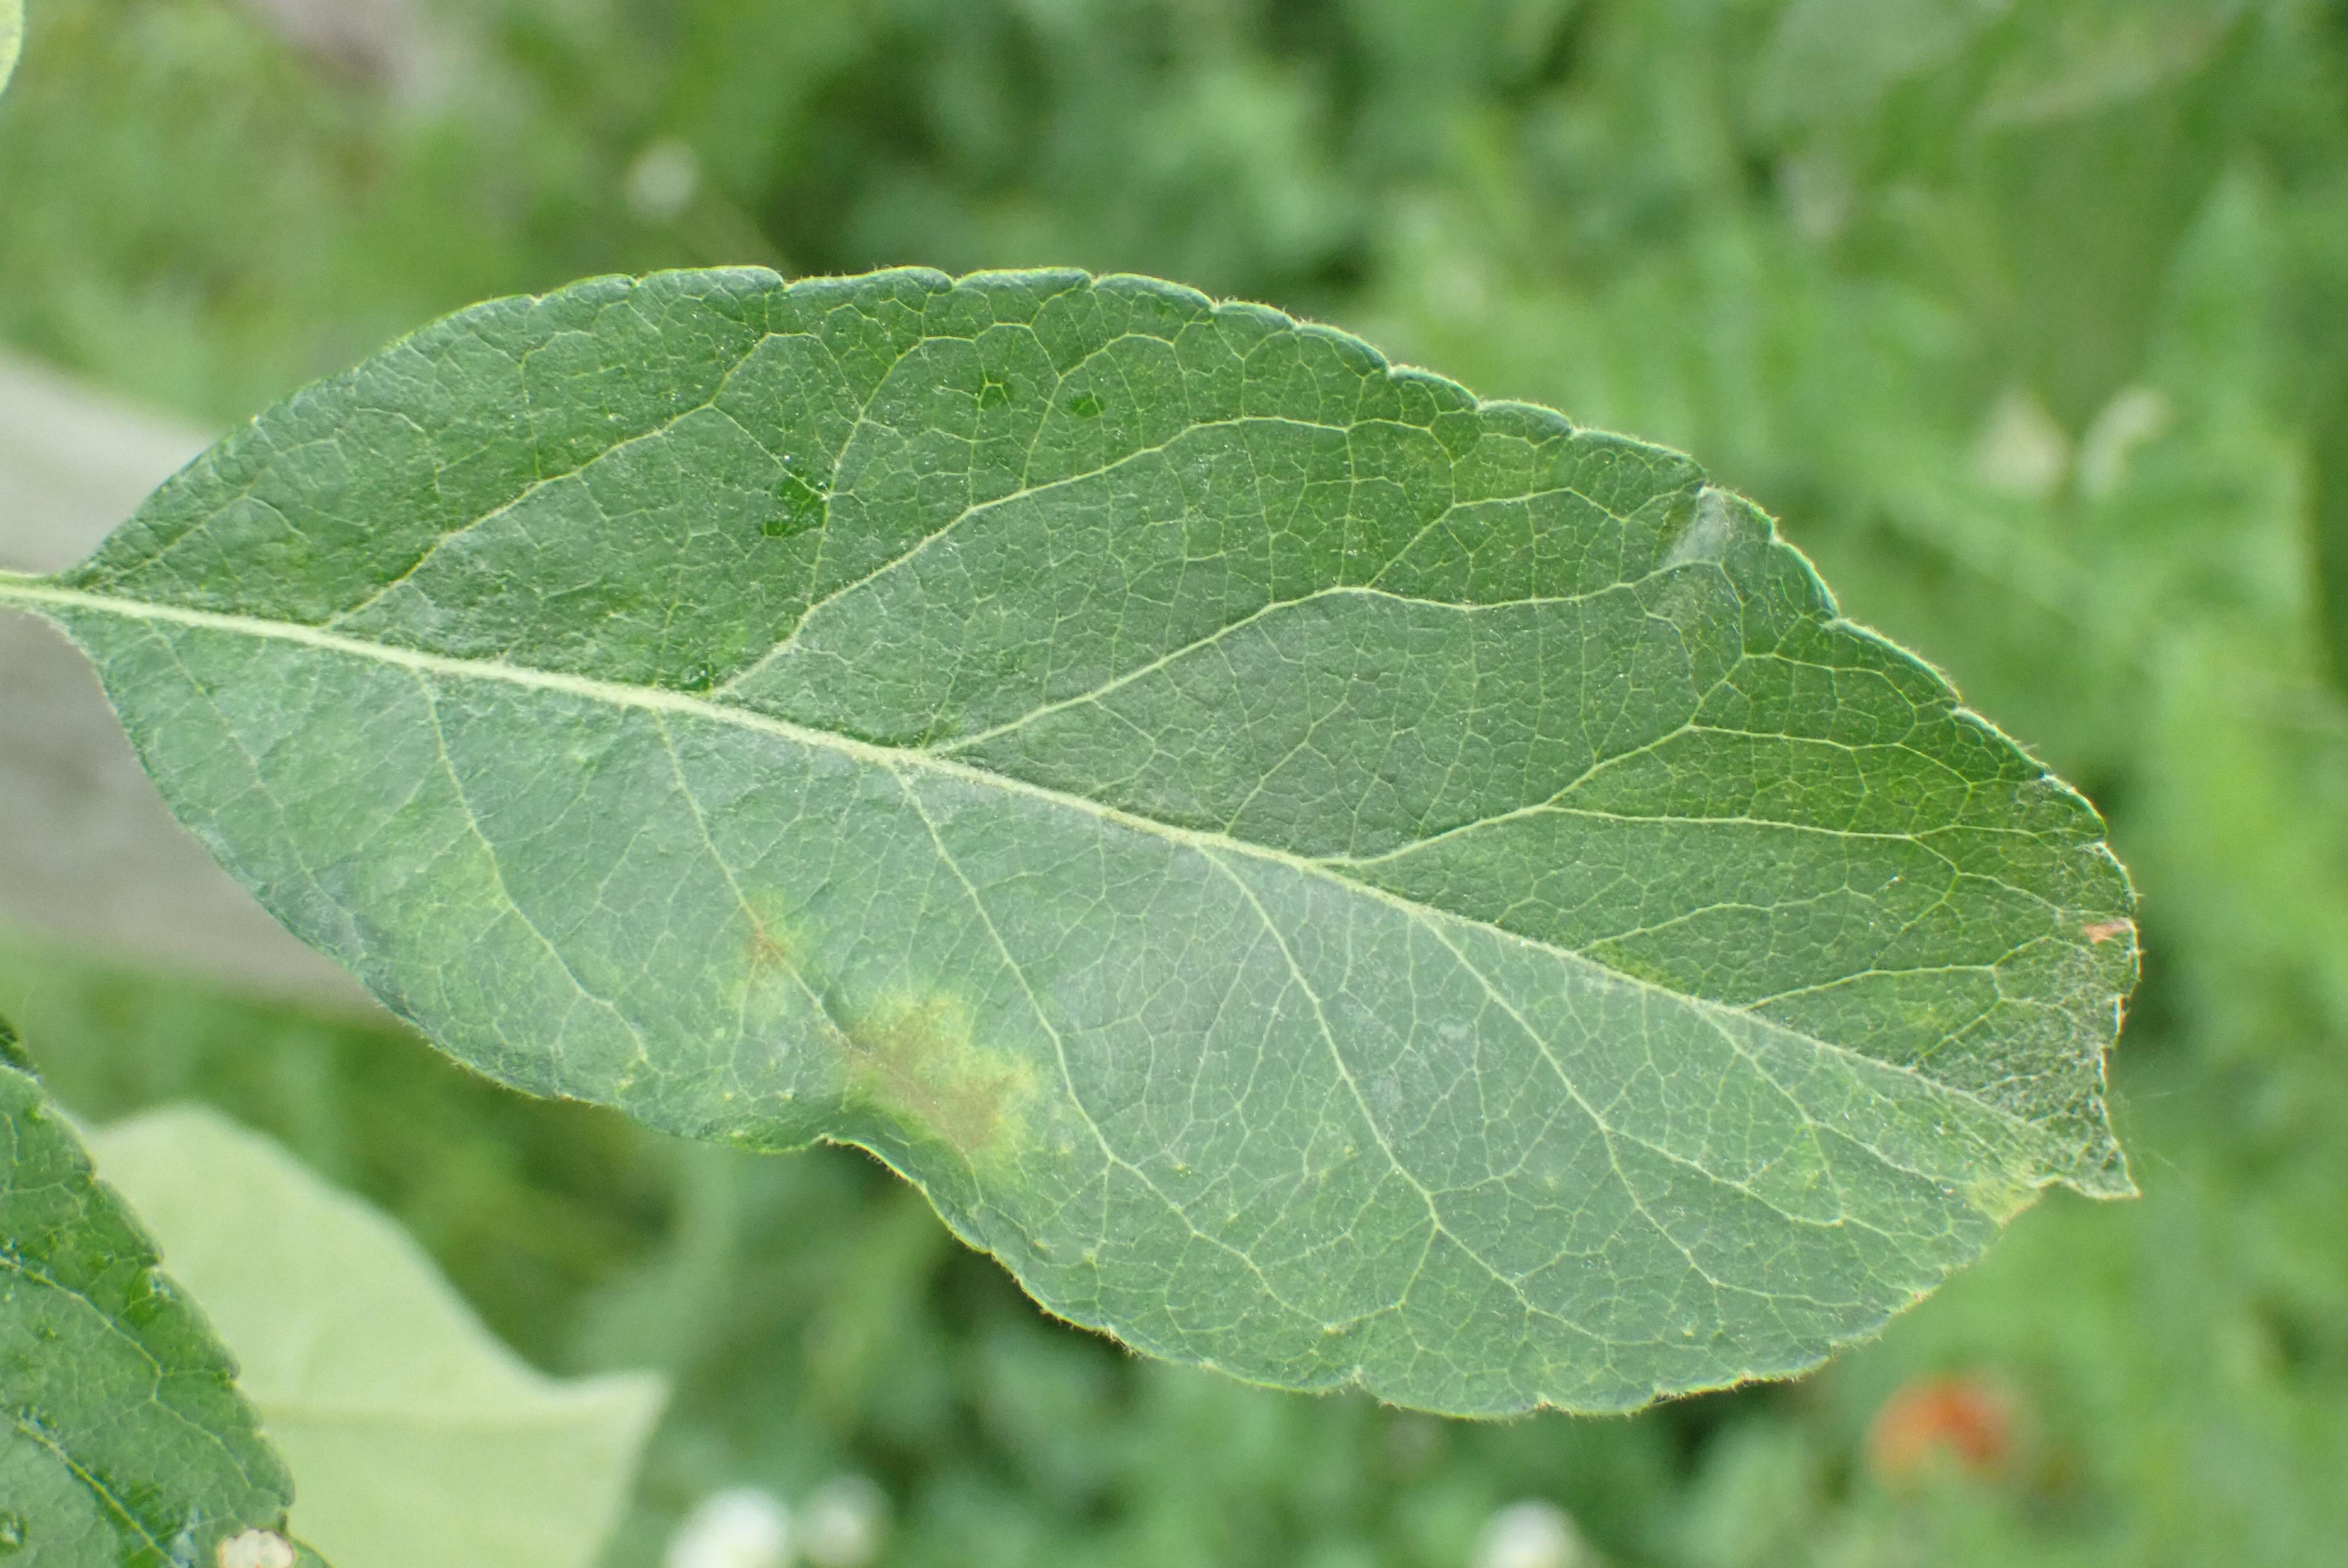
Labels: scab